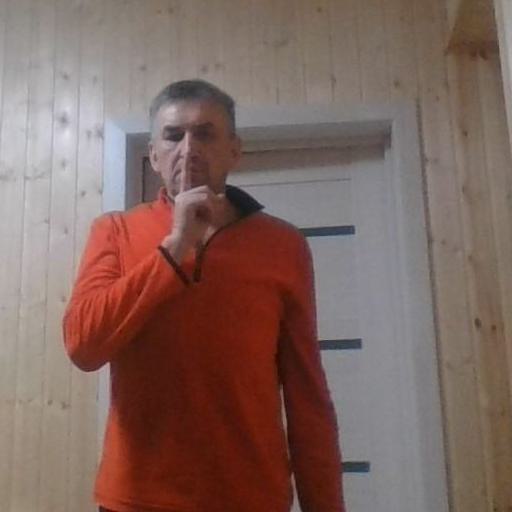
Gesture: mute